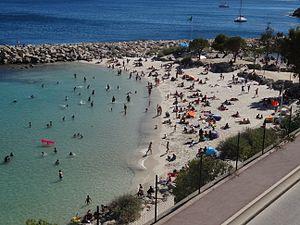
L'Estaque est un quartier du 16ᵉ arrondissement de Marseille, au nord-ouest de la ville. Ses habitants sont les Estaquéens.